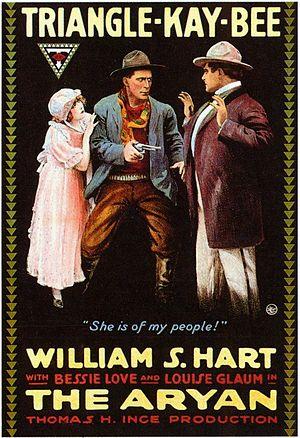
Pour sauver sa race est un film muet américain réalisé par Reginald Barker, William S. Hart et Clifford Smith et sorti en 1916.